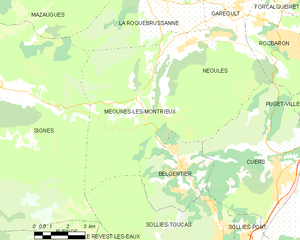
Carte des communes françaises Méounes-lès-Montrieux